Monk

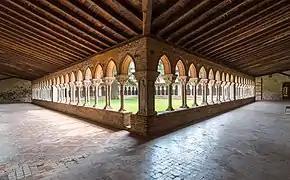
The cloisters of Moissac Abbey in France

Chinese Buddhist monks have been traditionally and stereotypically linked with the practice of the Chinese martial arts or "Kung fu", and monks are frequently important characters in martial arts films. This association is focused around the Shaolin Monastery. The Buddhist monk Bodhidharma, traditionally credited as the founder of Zen Buddhism in China, is also claimed to have introduced Kalaripayattu (which later evolved into Kung Fu) to the country. This latter claim has however been a source of much controversy (see Bodhidharma, the martial arts, and the disputed India connection). One more feature about the Chinese Buddhist monks is that they practice the burning marks on their scalp, finger or part of the skin on their anterior side of the forearm with incense as a sign of ordination.